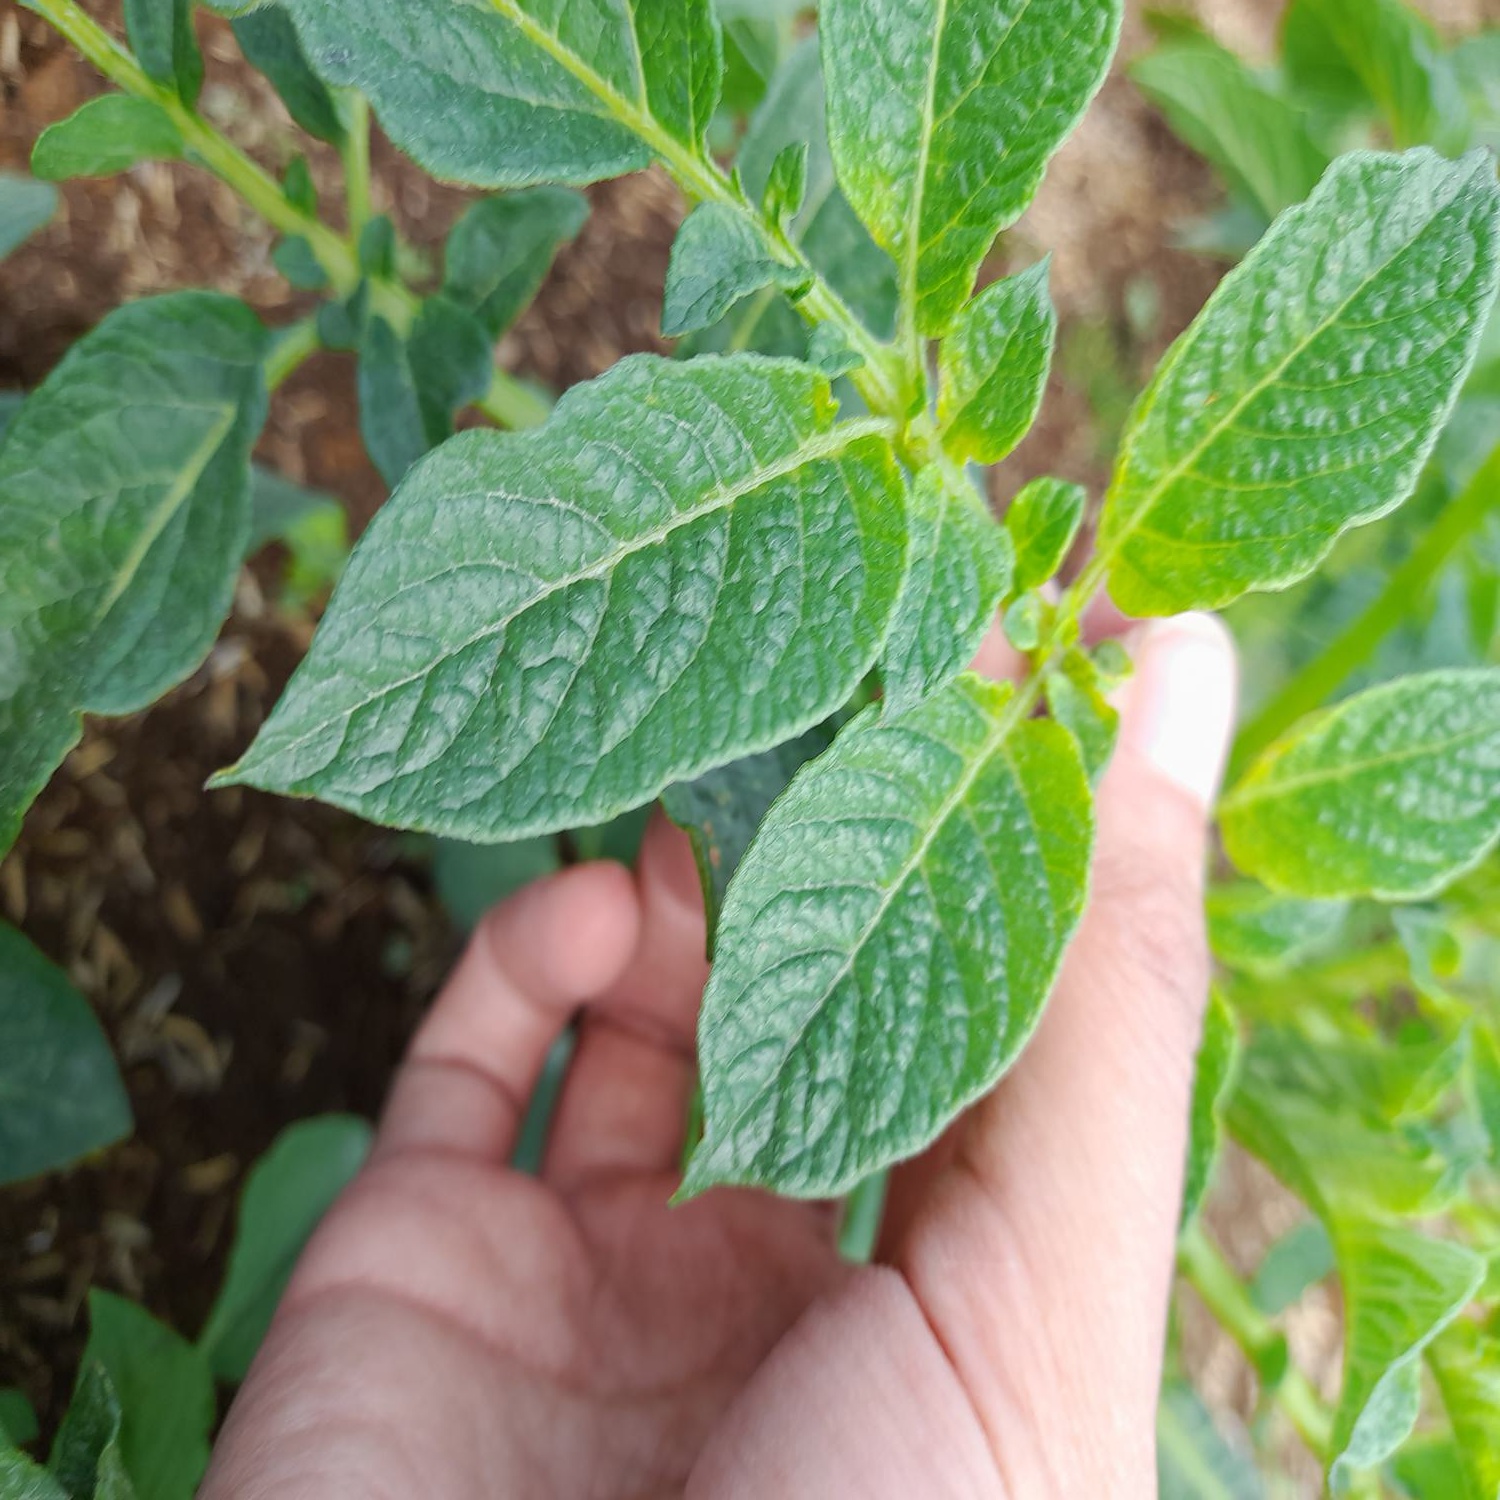
Etiqueta: Virus